Oxford Camerata

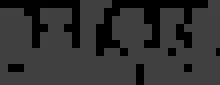

The Oxford Camerata is an English chamber choir based in Oxford, England. The Camerata was founded in 1984 by conductor Jeremy Summerly and singers David Hurley and Henrietta Cowling and gave its first performance on 22 May of that year. The ensemble consists of a core membership of fifteen singers, though personnel size varies according to the demands of the repertoire. While the Camerata is known for performing primarily unaccompanied repertoire, it has also performed accompanied repertoire, employing the services of the Oxford Camerata Instrumental Ensemble (founded 1992) and the Oxford Camerata Baroque Orchestra (founded 2007).